Maanshan Nuclear Power Plant

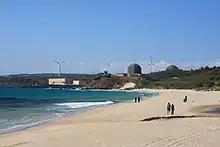
The plant can be seen from the beach at nearby Kenting town

On 12 June 2009 one of the 345 kV startup transformers (which supply station power during refueling outages and reactor startup, and supply backup power to safety-related systems during plant operation) caught fire. Water intrusion into the "B" phase bushing caused an internal arc after high internal oil pressure caused an access handhole to blow out. Since there was a separate and redundant transformer in place, plant operation was not threatened during the 35 minutes it took to extinguish the fire.